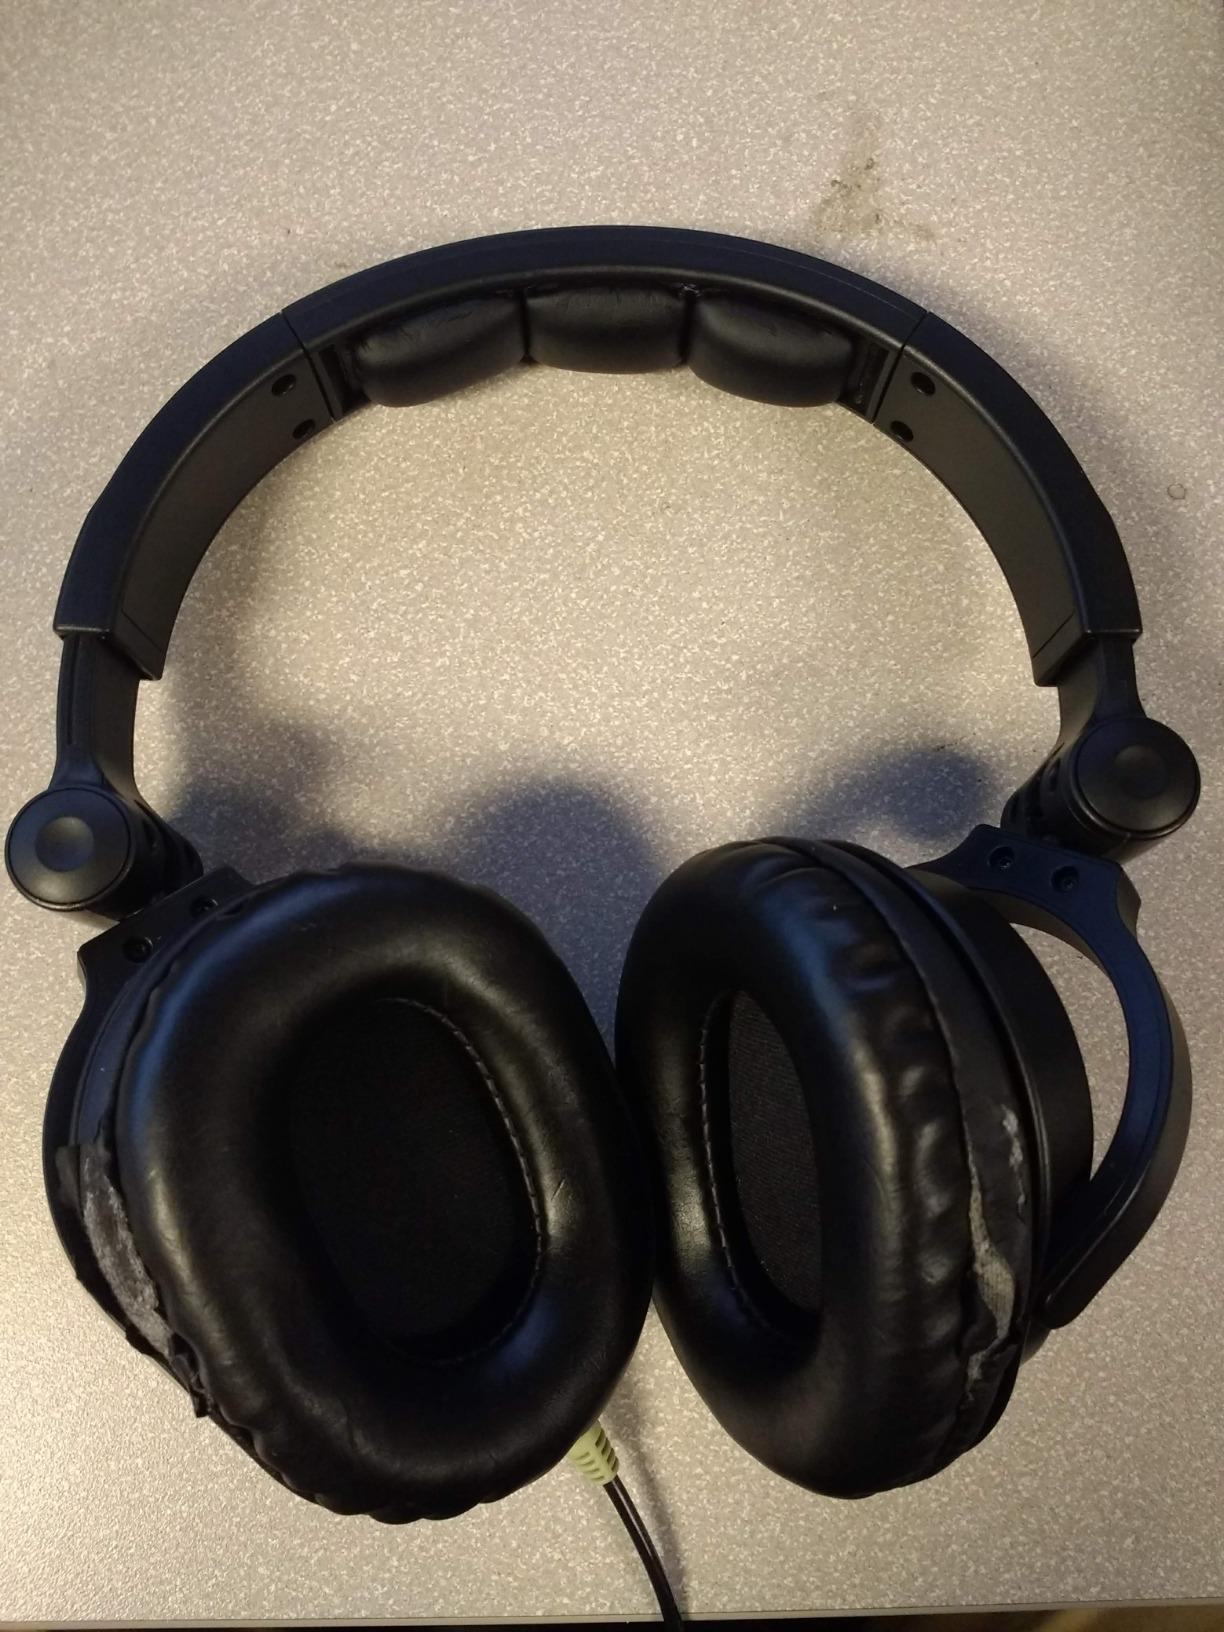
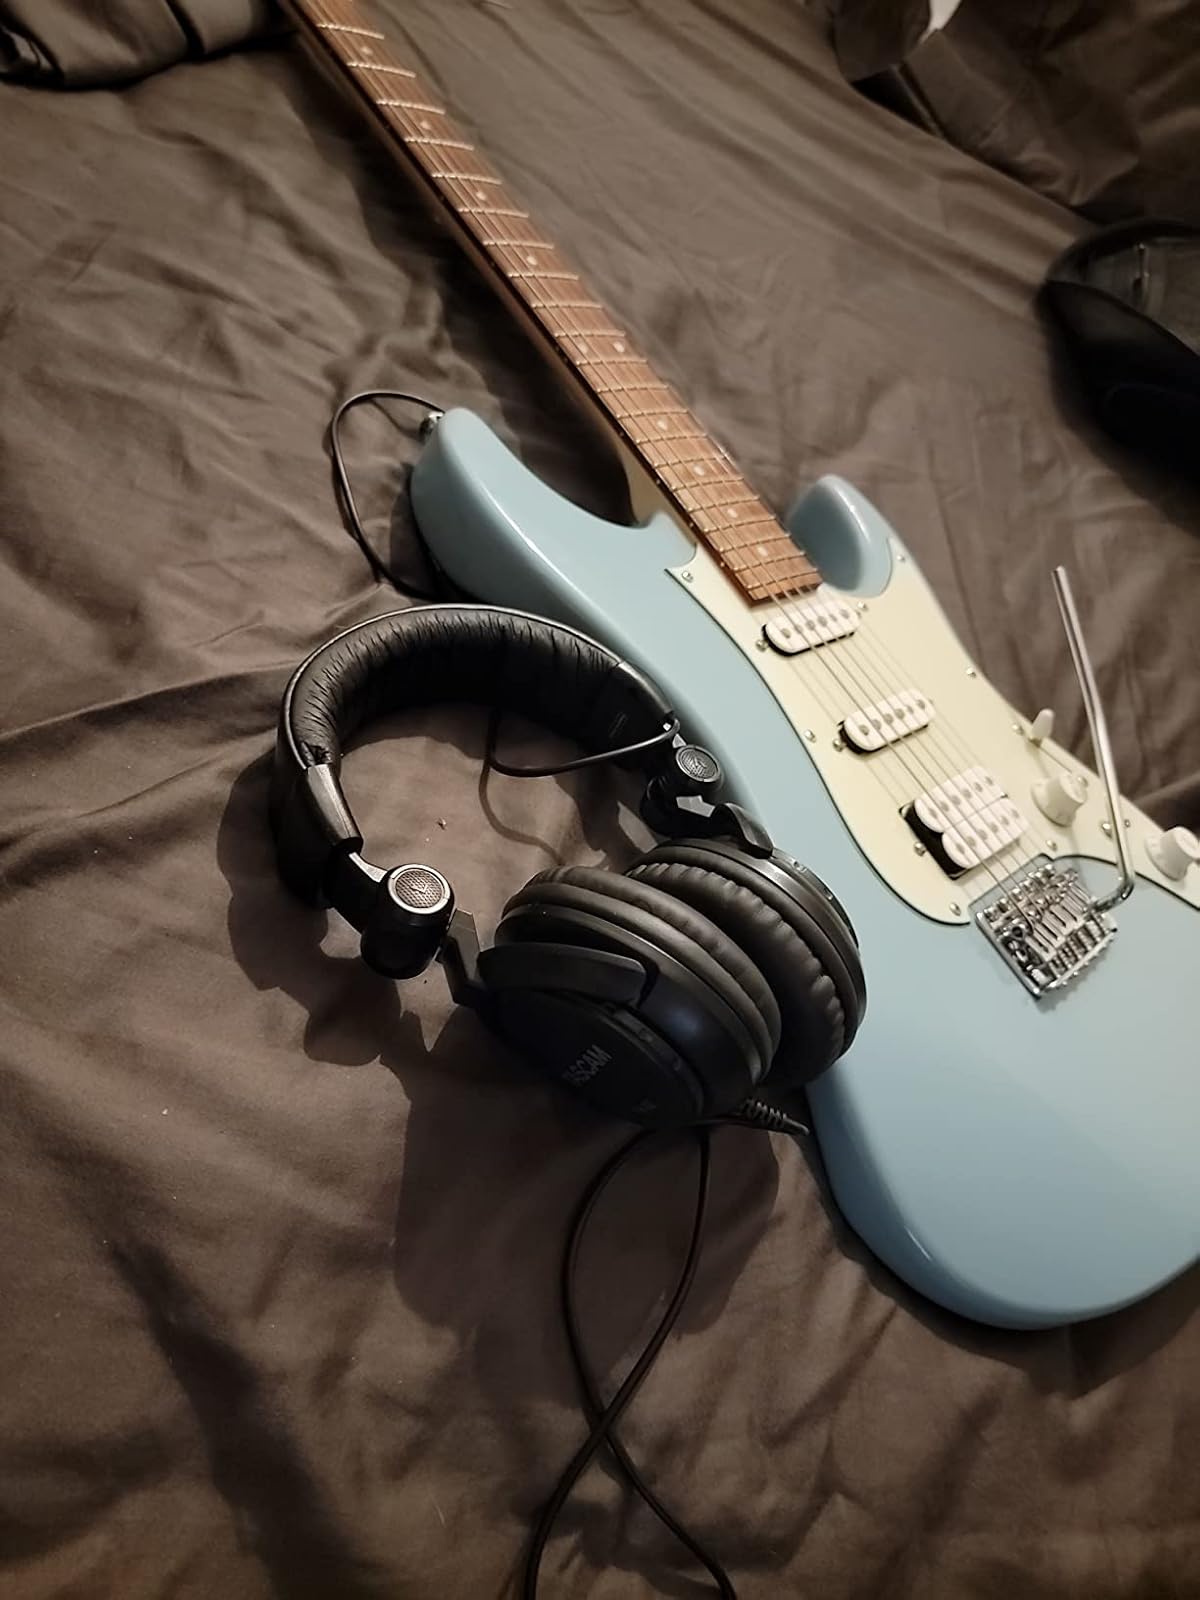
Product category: headphones
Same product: no